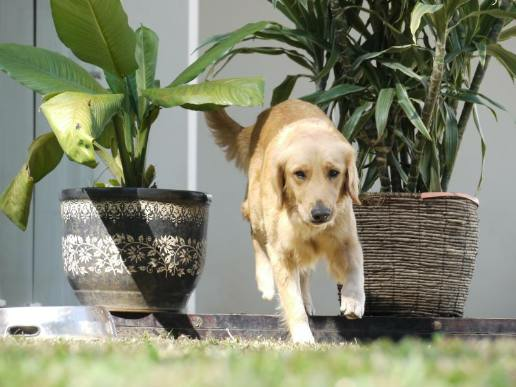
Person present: No